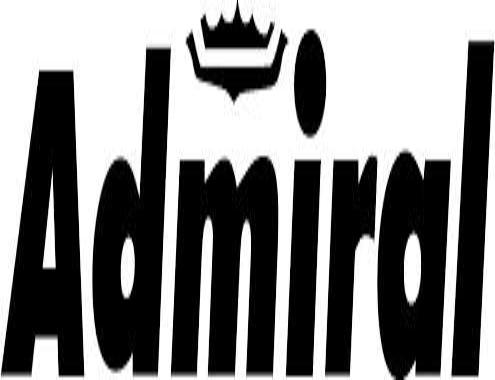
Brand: Admiral
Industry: Clothes